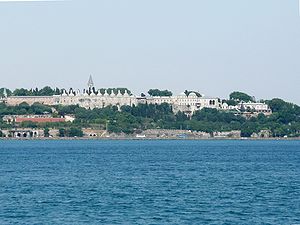
Topkapi-paladset
Topkapi-paladset set fra Bosporusstrædet.
Topkapi-paladset er et palads i Istanbul, som fra 1465-1853 var Osman-sultanernes officielle residens i byen. Anlæggelsen af paladset begyndte i 1459. Paladset, der hovedsageligt er bygget i et plan, husede i sin storhedstid op til 4000 mennesker. I 1700-tallet mistede paladset gradvist sin betydning, da sultanerne flyttede til nye paladser langs med Bosporus. I 1924 blev det omdannet til museum.